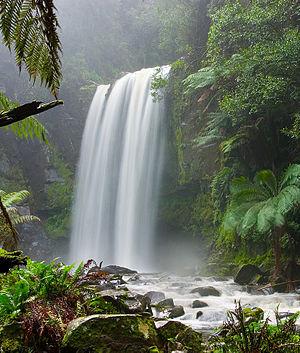
Cascade de Hopetoun, Forêt de Beech, près du Parc National d'Otway, état de Victoria, Australie. Image prise avec un Canon 10D et un objectif 17-40 f/4L. Русский: Водопад Хоупентон, Бич Форест, возле Национального парка Отвэй, штат Виктория, Австралия